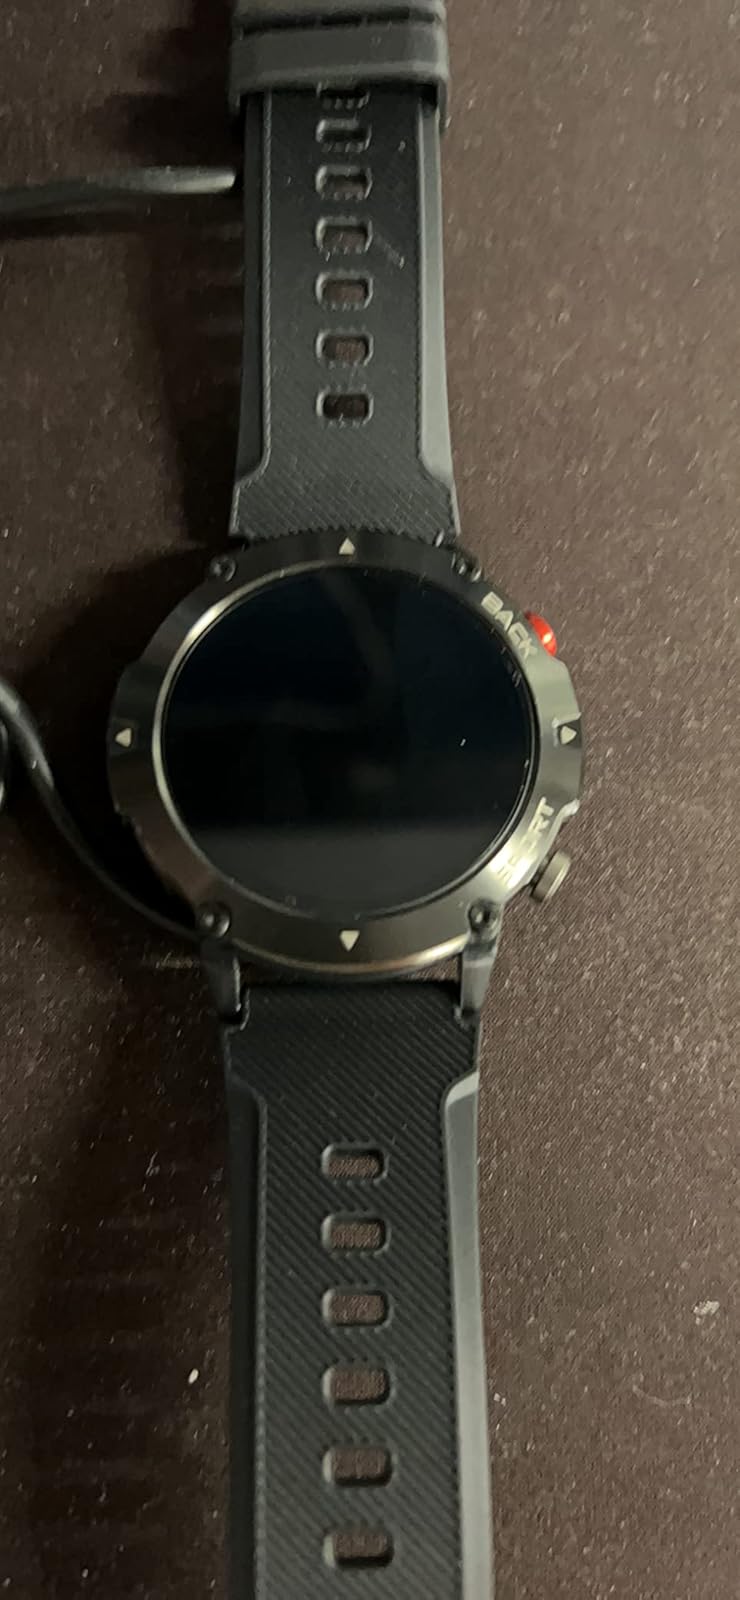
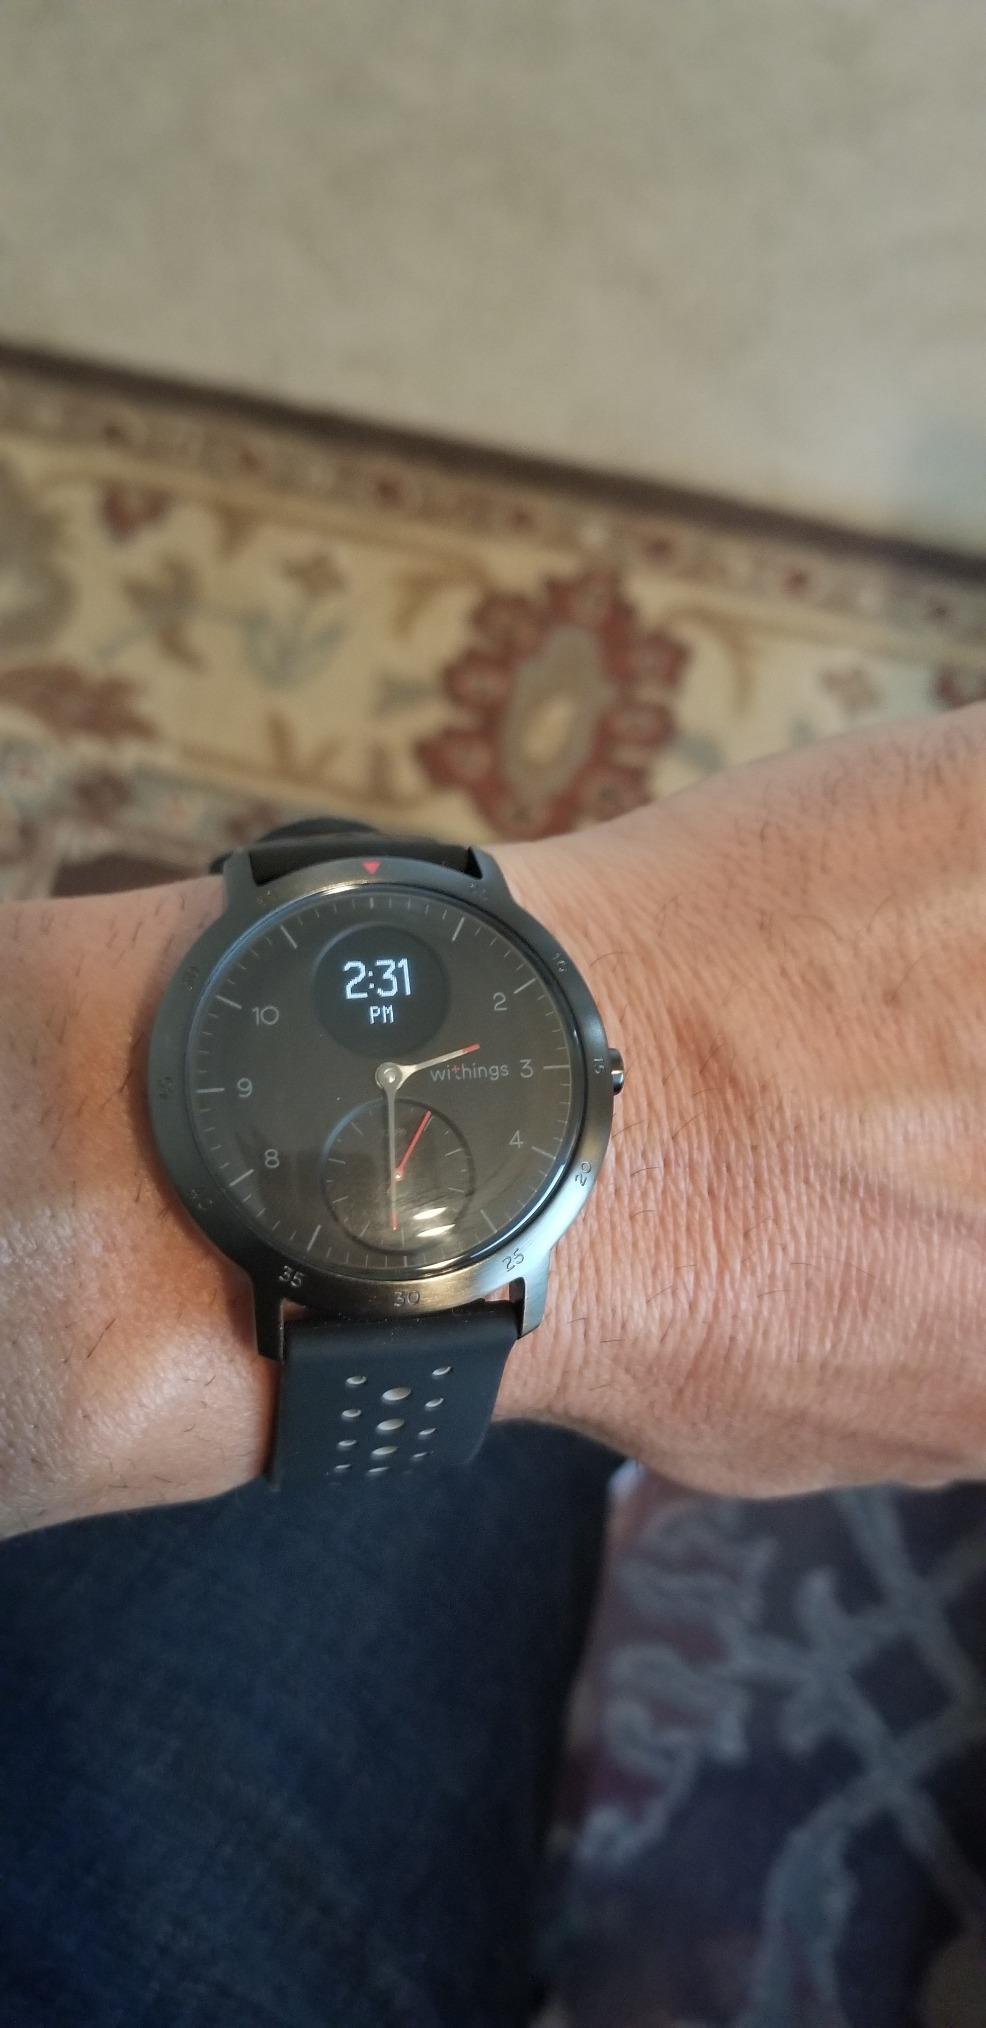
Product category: smartwatch
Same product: no